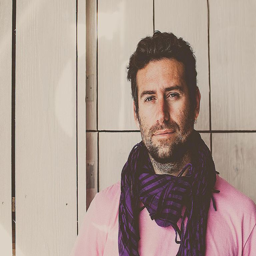
an adult man with a scruffy beard wears a pink t - shirt and a purple scarf , showing that even manly men can wear these items .